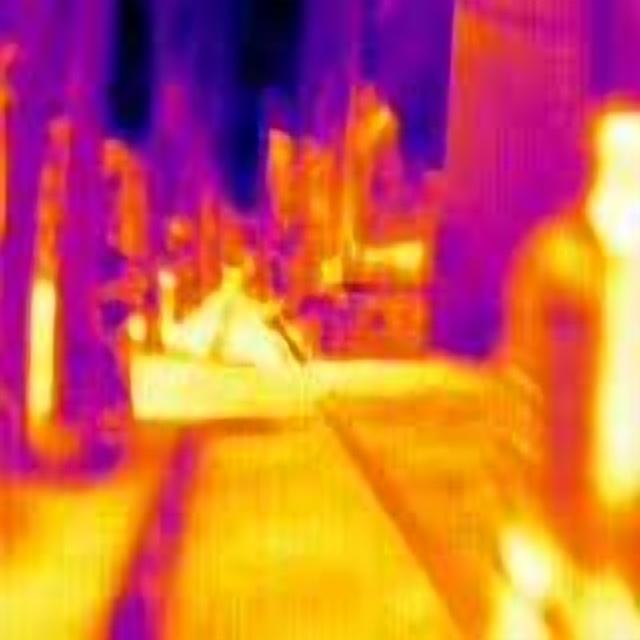
Detected objects:
label: person